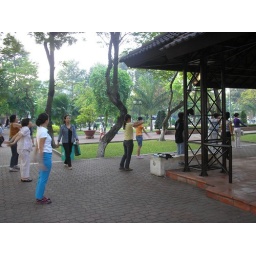
The lady in blue pants spoke English and we became friends with her. They were doing their morning exercises